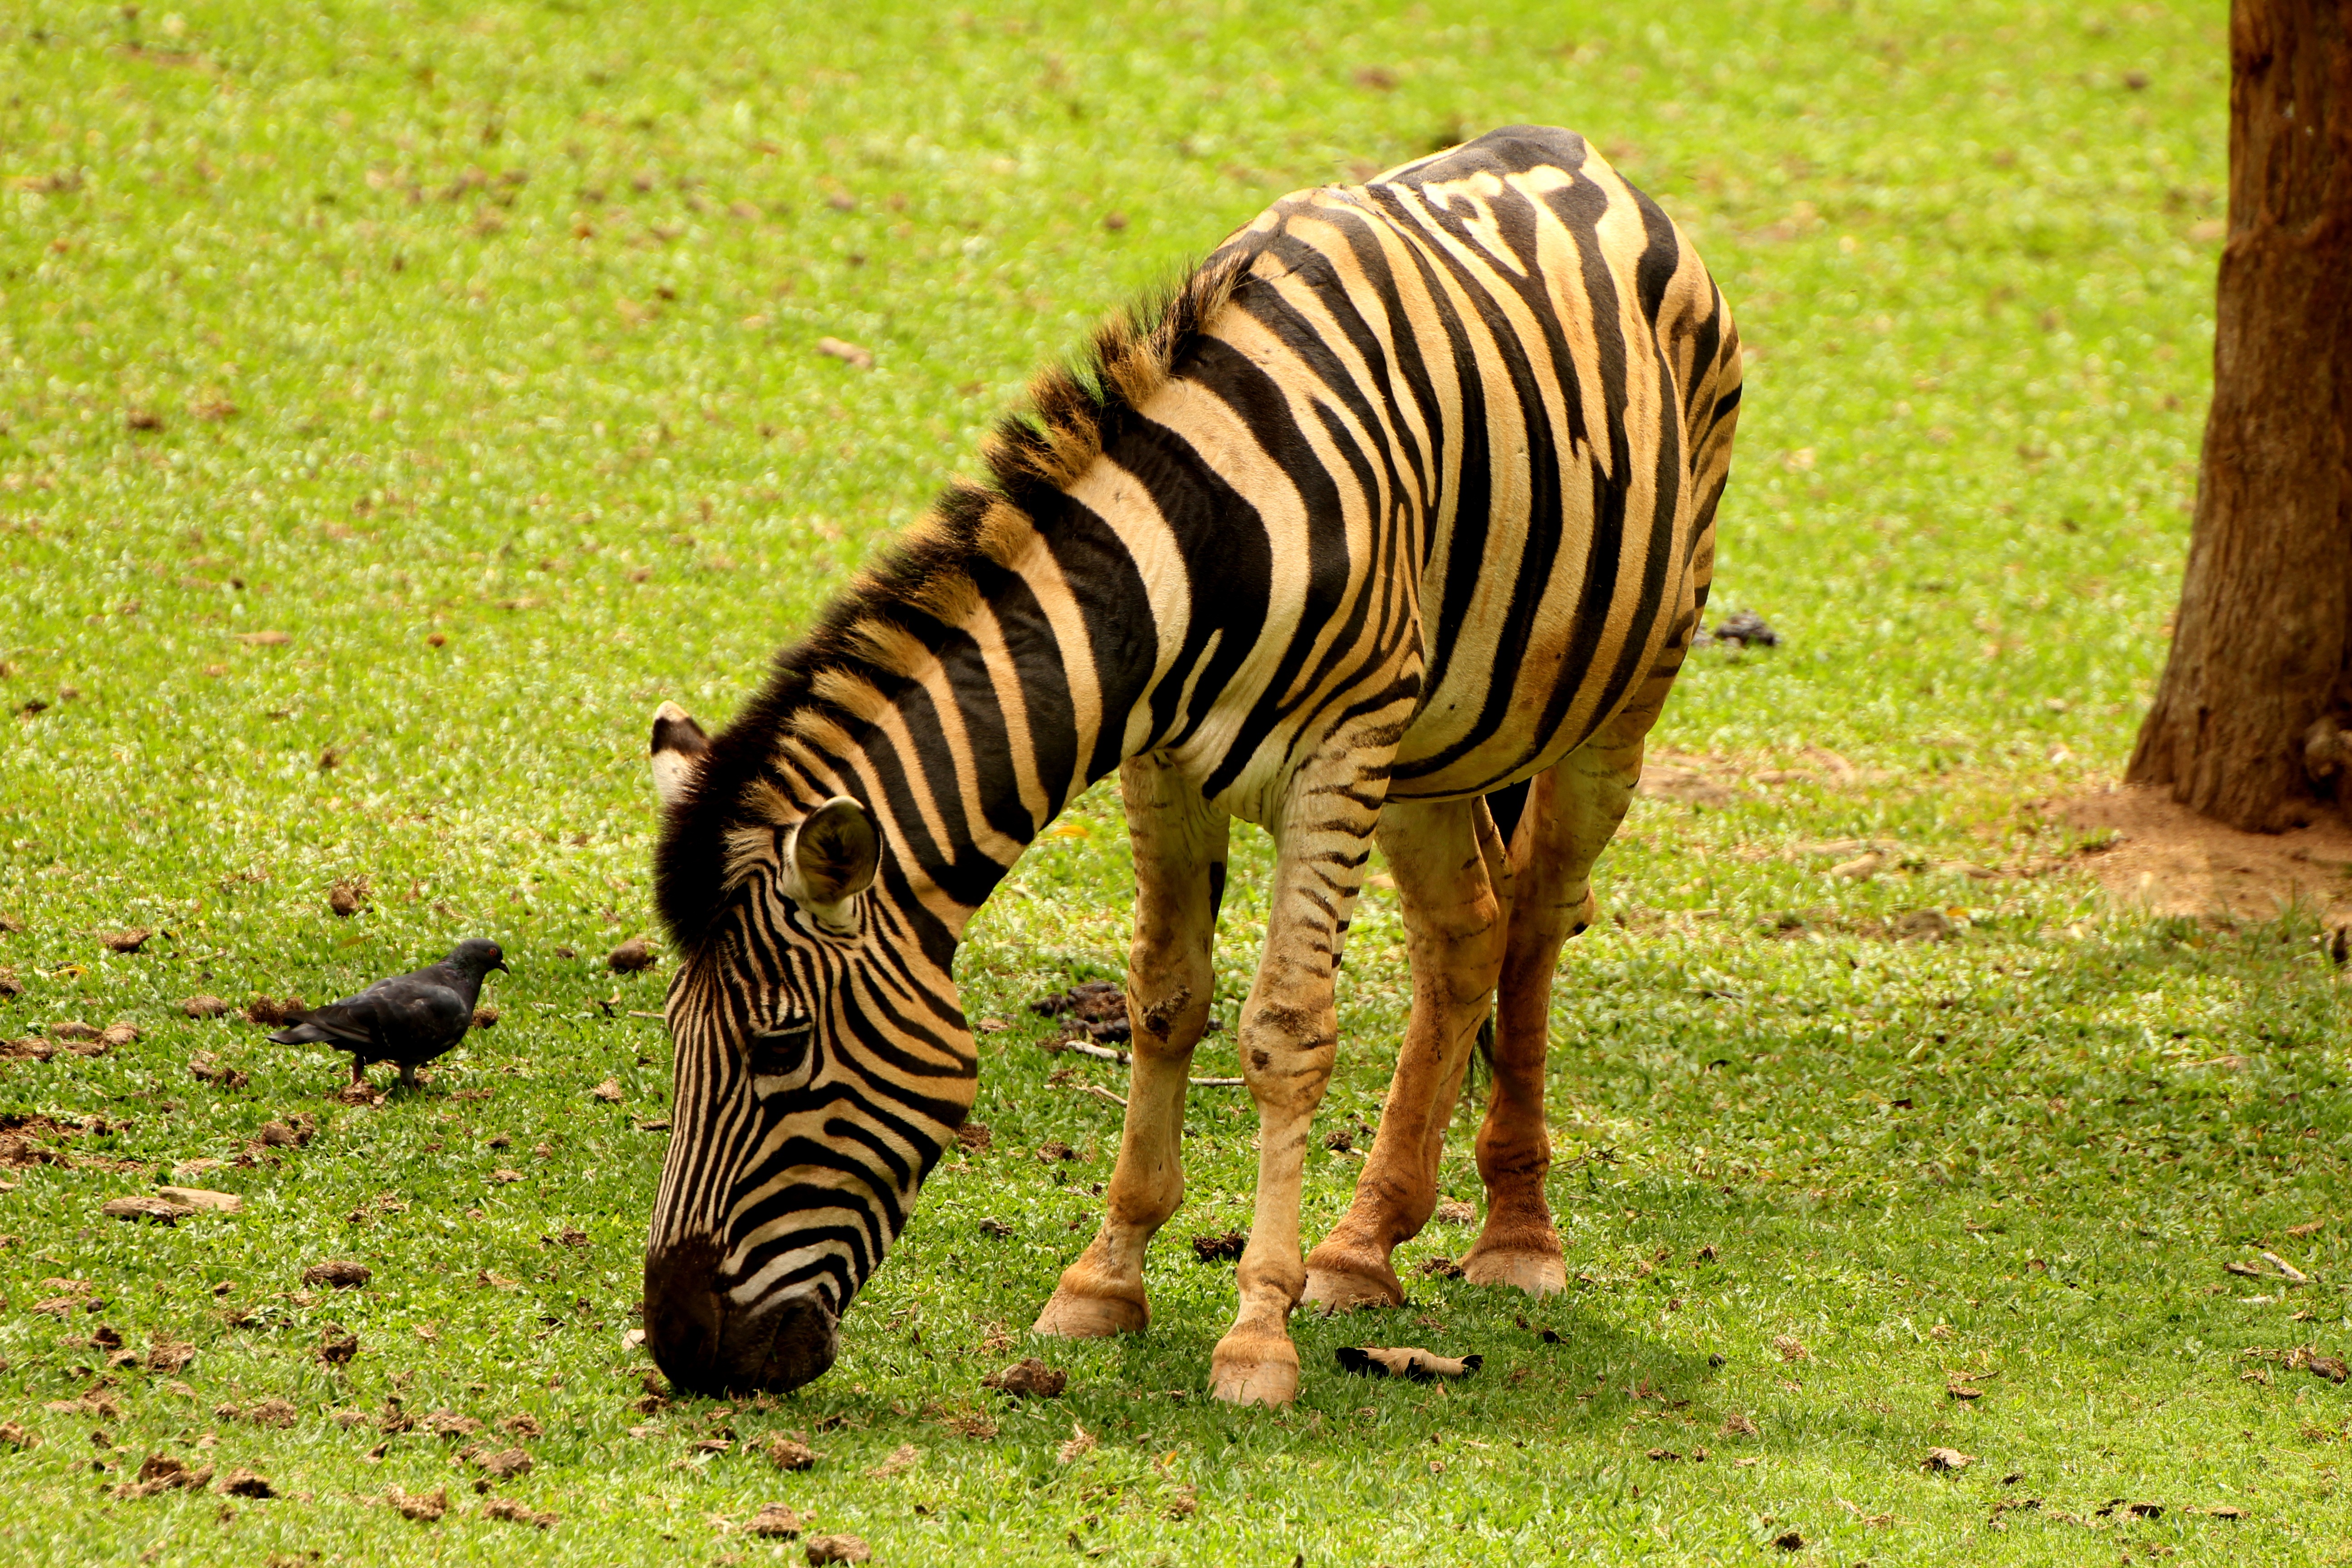
animal, wildlife, wild, zoo, mammal, fauna, savanna, zebra, striped, feeding, grassland, stripes, african, safari, eating grass, horse like mammal